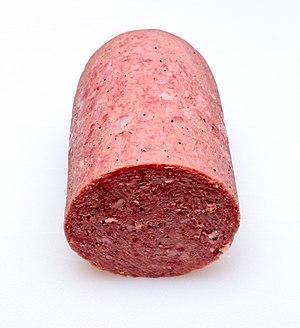
Le salami est un type de saucisson originaire d'Italie. Son nom est le pluriel de salame, mot italien issu du verbe salare qui signifie « saler ».